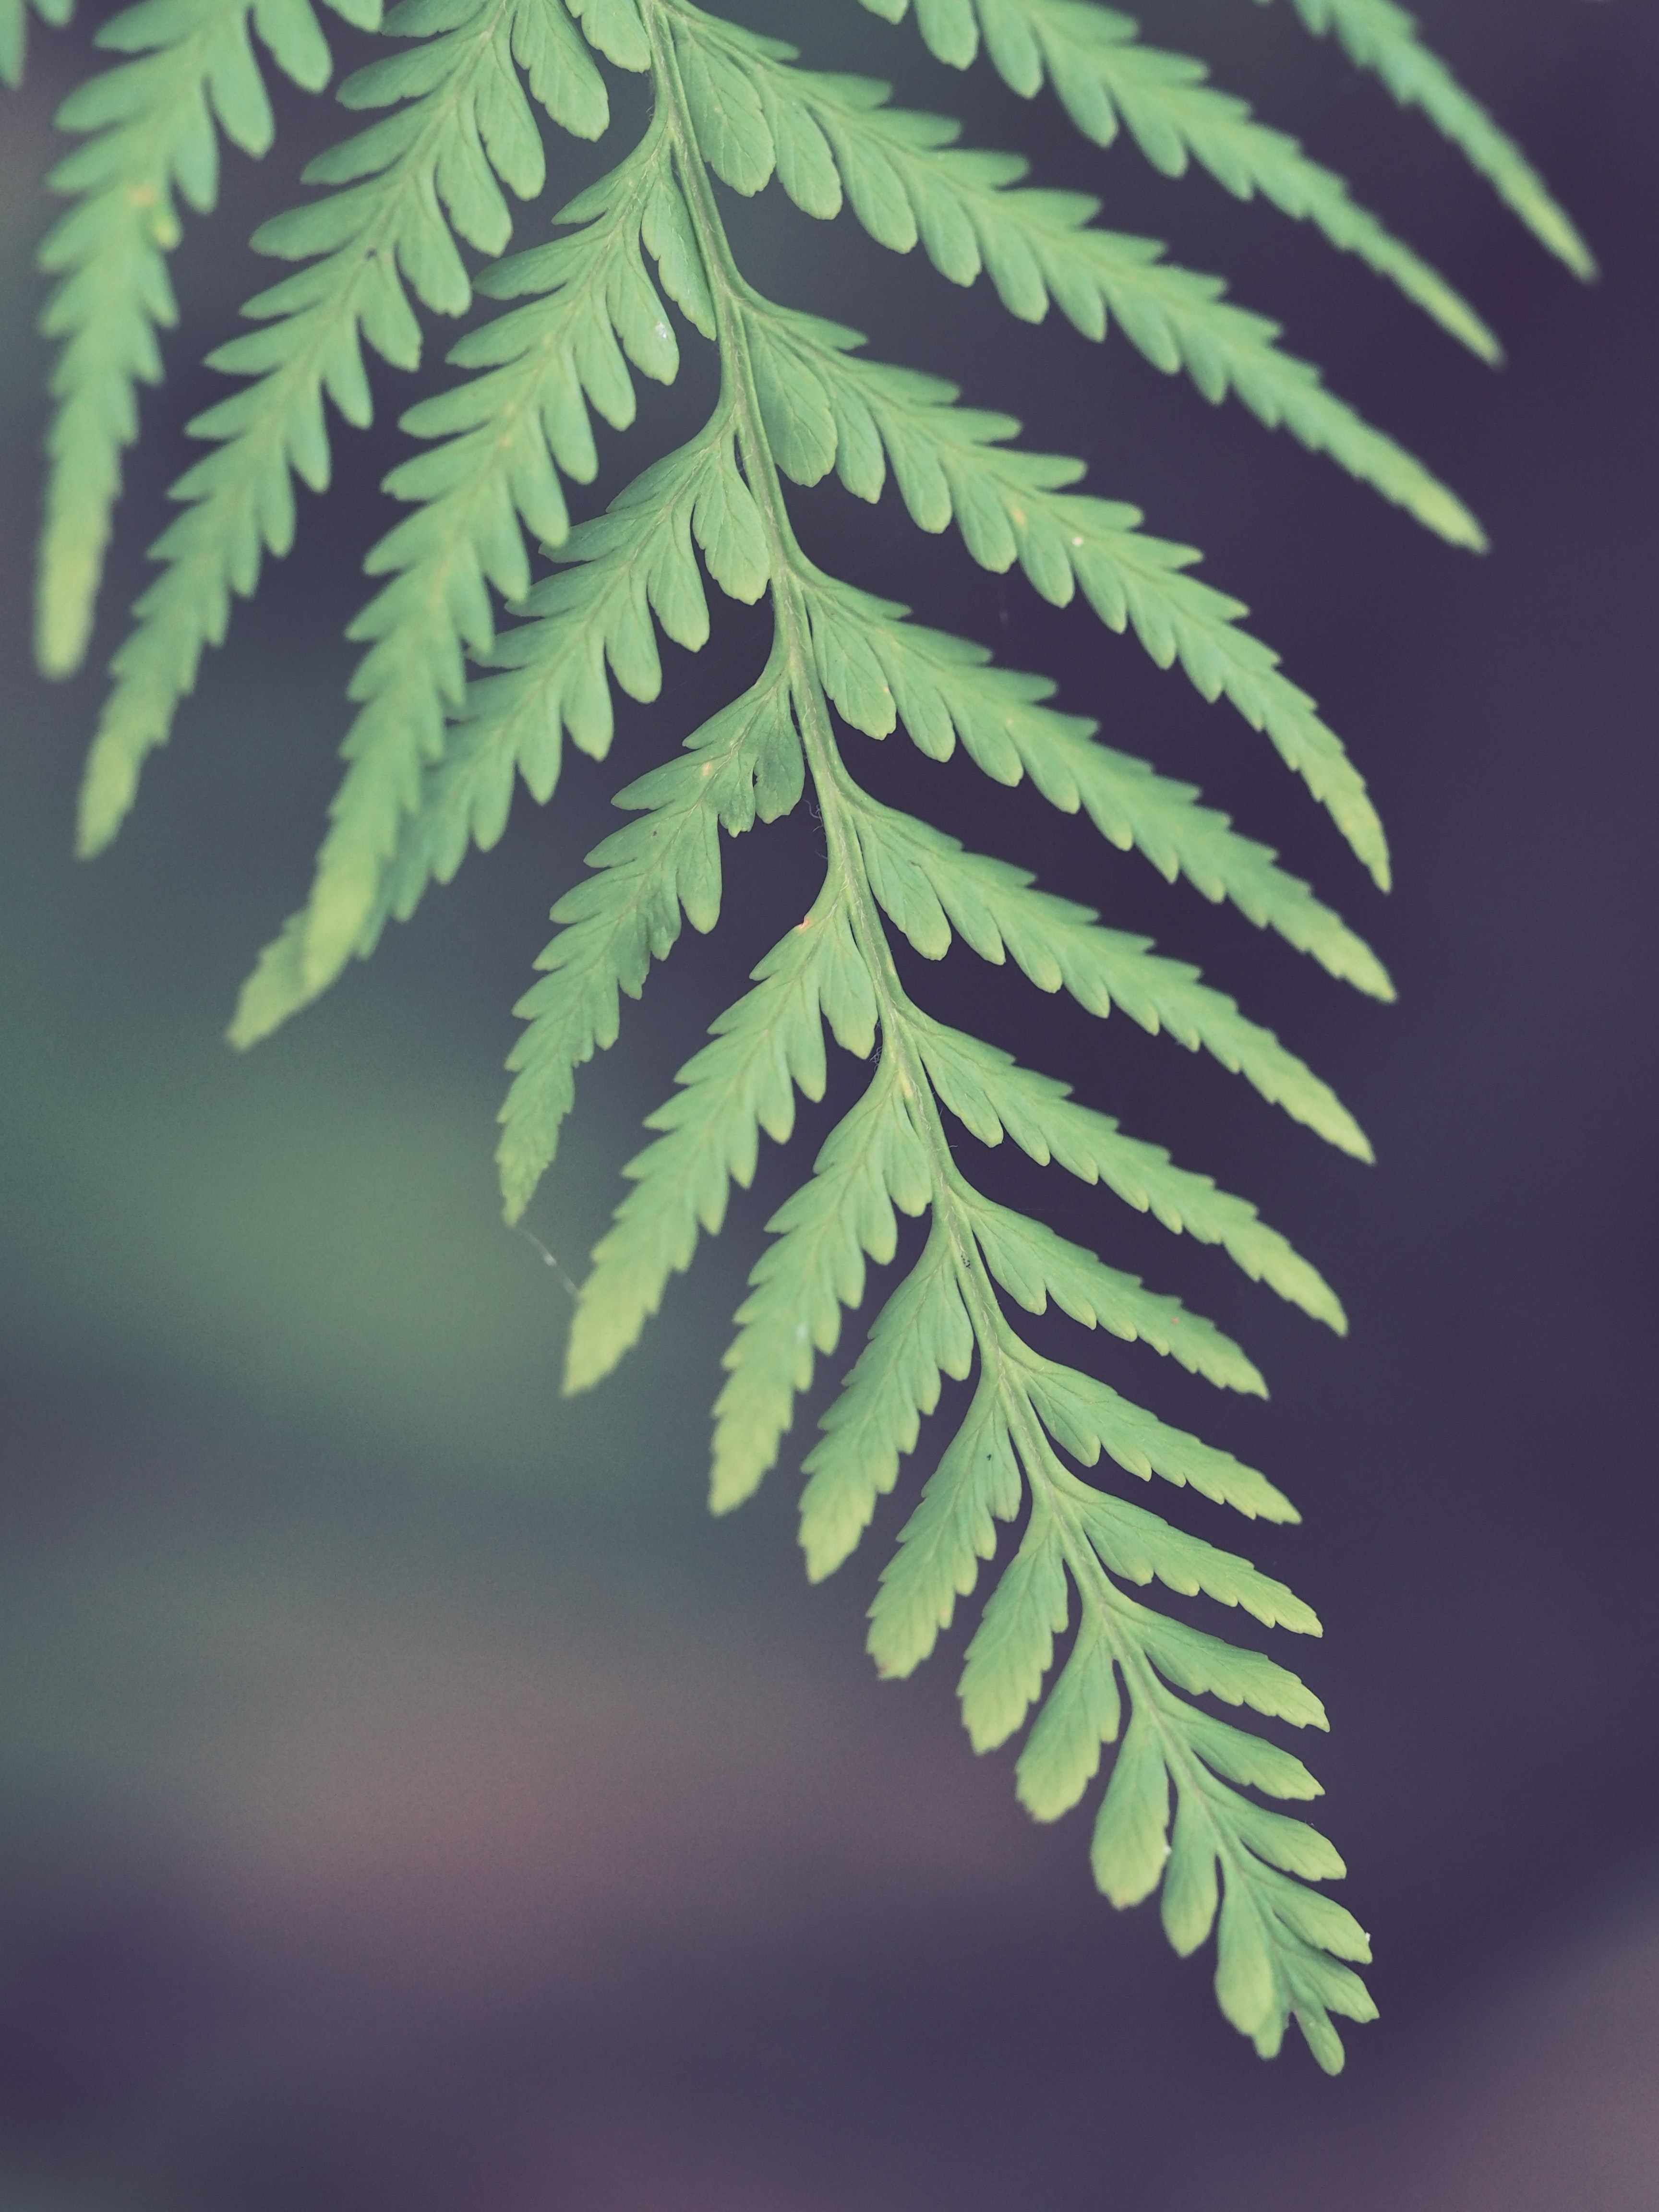
leaf, vegetation, plant, ferns and horsetails, terrestrial plant, vascular plant, green, fern, tree, flower, botany, organism, ostrich fern, woody plant, branch, twig, plant stem